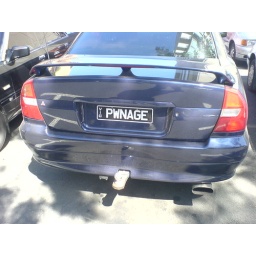
I found this car in one of the Swinburne car parks (the one next to the EN building, opposite the train station). &amp;lt;3